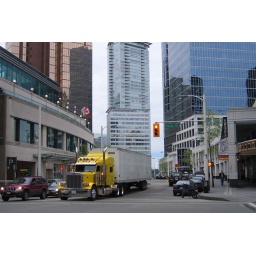
yellow truck in the evening